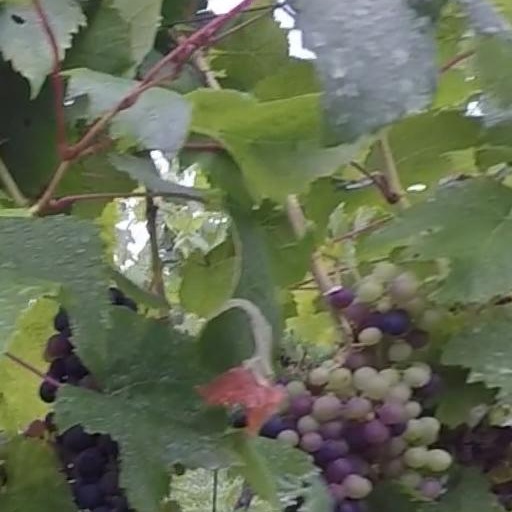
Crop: grape